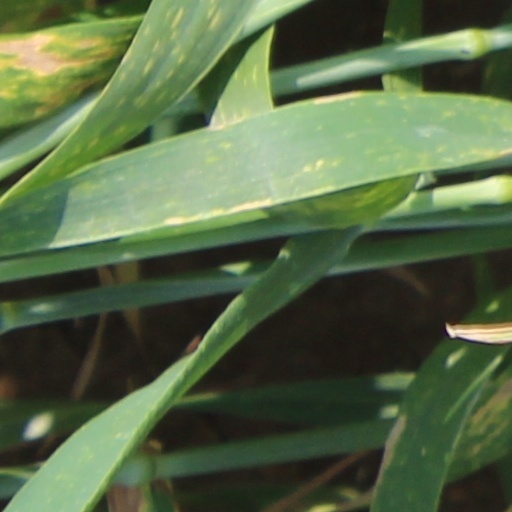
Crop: wheat